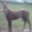
Label: horse